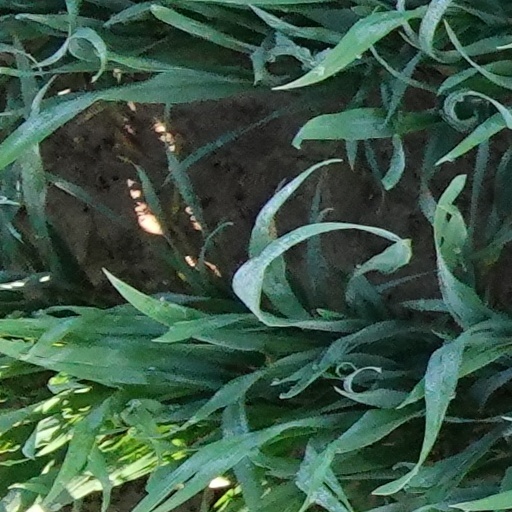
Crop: wheat